Kaikhosru Shapurji Sorabji

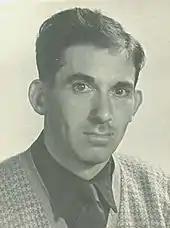
Reginald Norman Best, with whom Sorabji spent roughly the last 35 years of his life

During Sorabji's lifetime and since his death, myths about him have circulated. To dispel them, scholars have focused on his compositional method, his skills as a performer, the dimensions and complexity of his pieces and other topics. It has proven to be a challenging task: while nearly all of Sorabji's known works have been preserved and there are almost no lost manuscripts, few documents and items relating to his life have survived. His correspondence with his friends is the main source of information on this area, though much of it is missing, as Sorabji often discarded large volumes of his letters without inspecting their content. , the author of Sorabji's first biography, "Opus sorabjianum", writes that "there are years for which hardly anything can be reported".